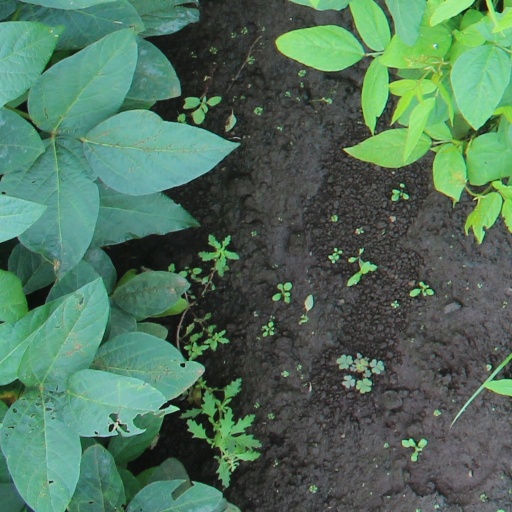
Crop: soybean